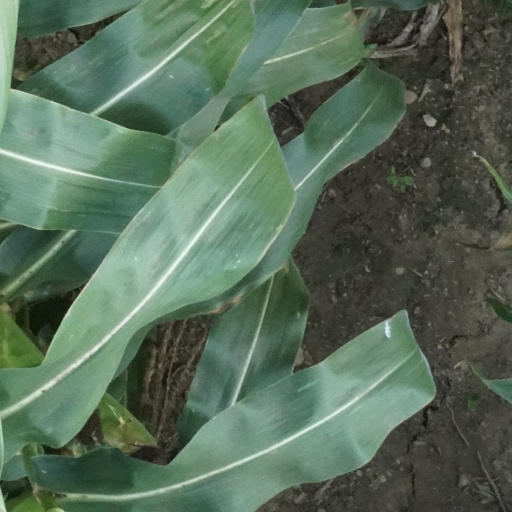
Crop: maize; corn